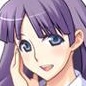
Portrait style: Anime Portrait